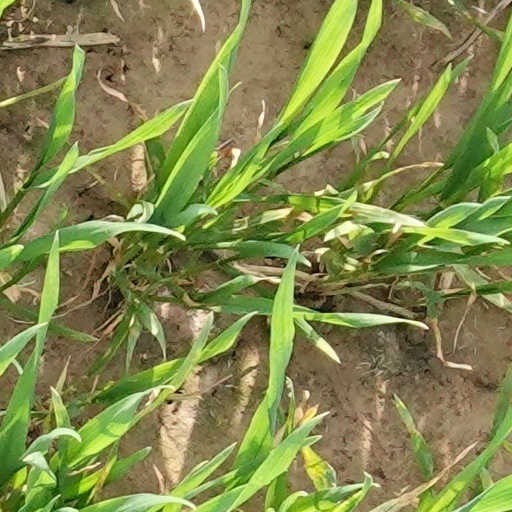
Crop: wheat